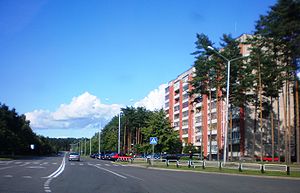
Visaginas
Visaginas er en by i det nordøstlige Litauen, med et indbyggertal på ca. 26.800. Byen ligger i Utena apskritis tæt på landets største sø Drūkšiai og tæt ved nabolandet Hviderusland.